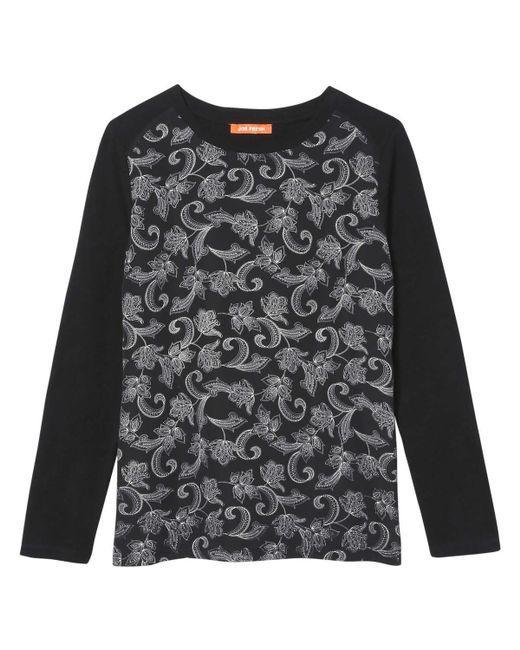
Damen T-Shirt mit schwarzen vollen Ärmeln und Design auf der Vorderseite